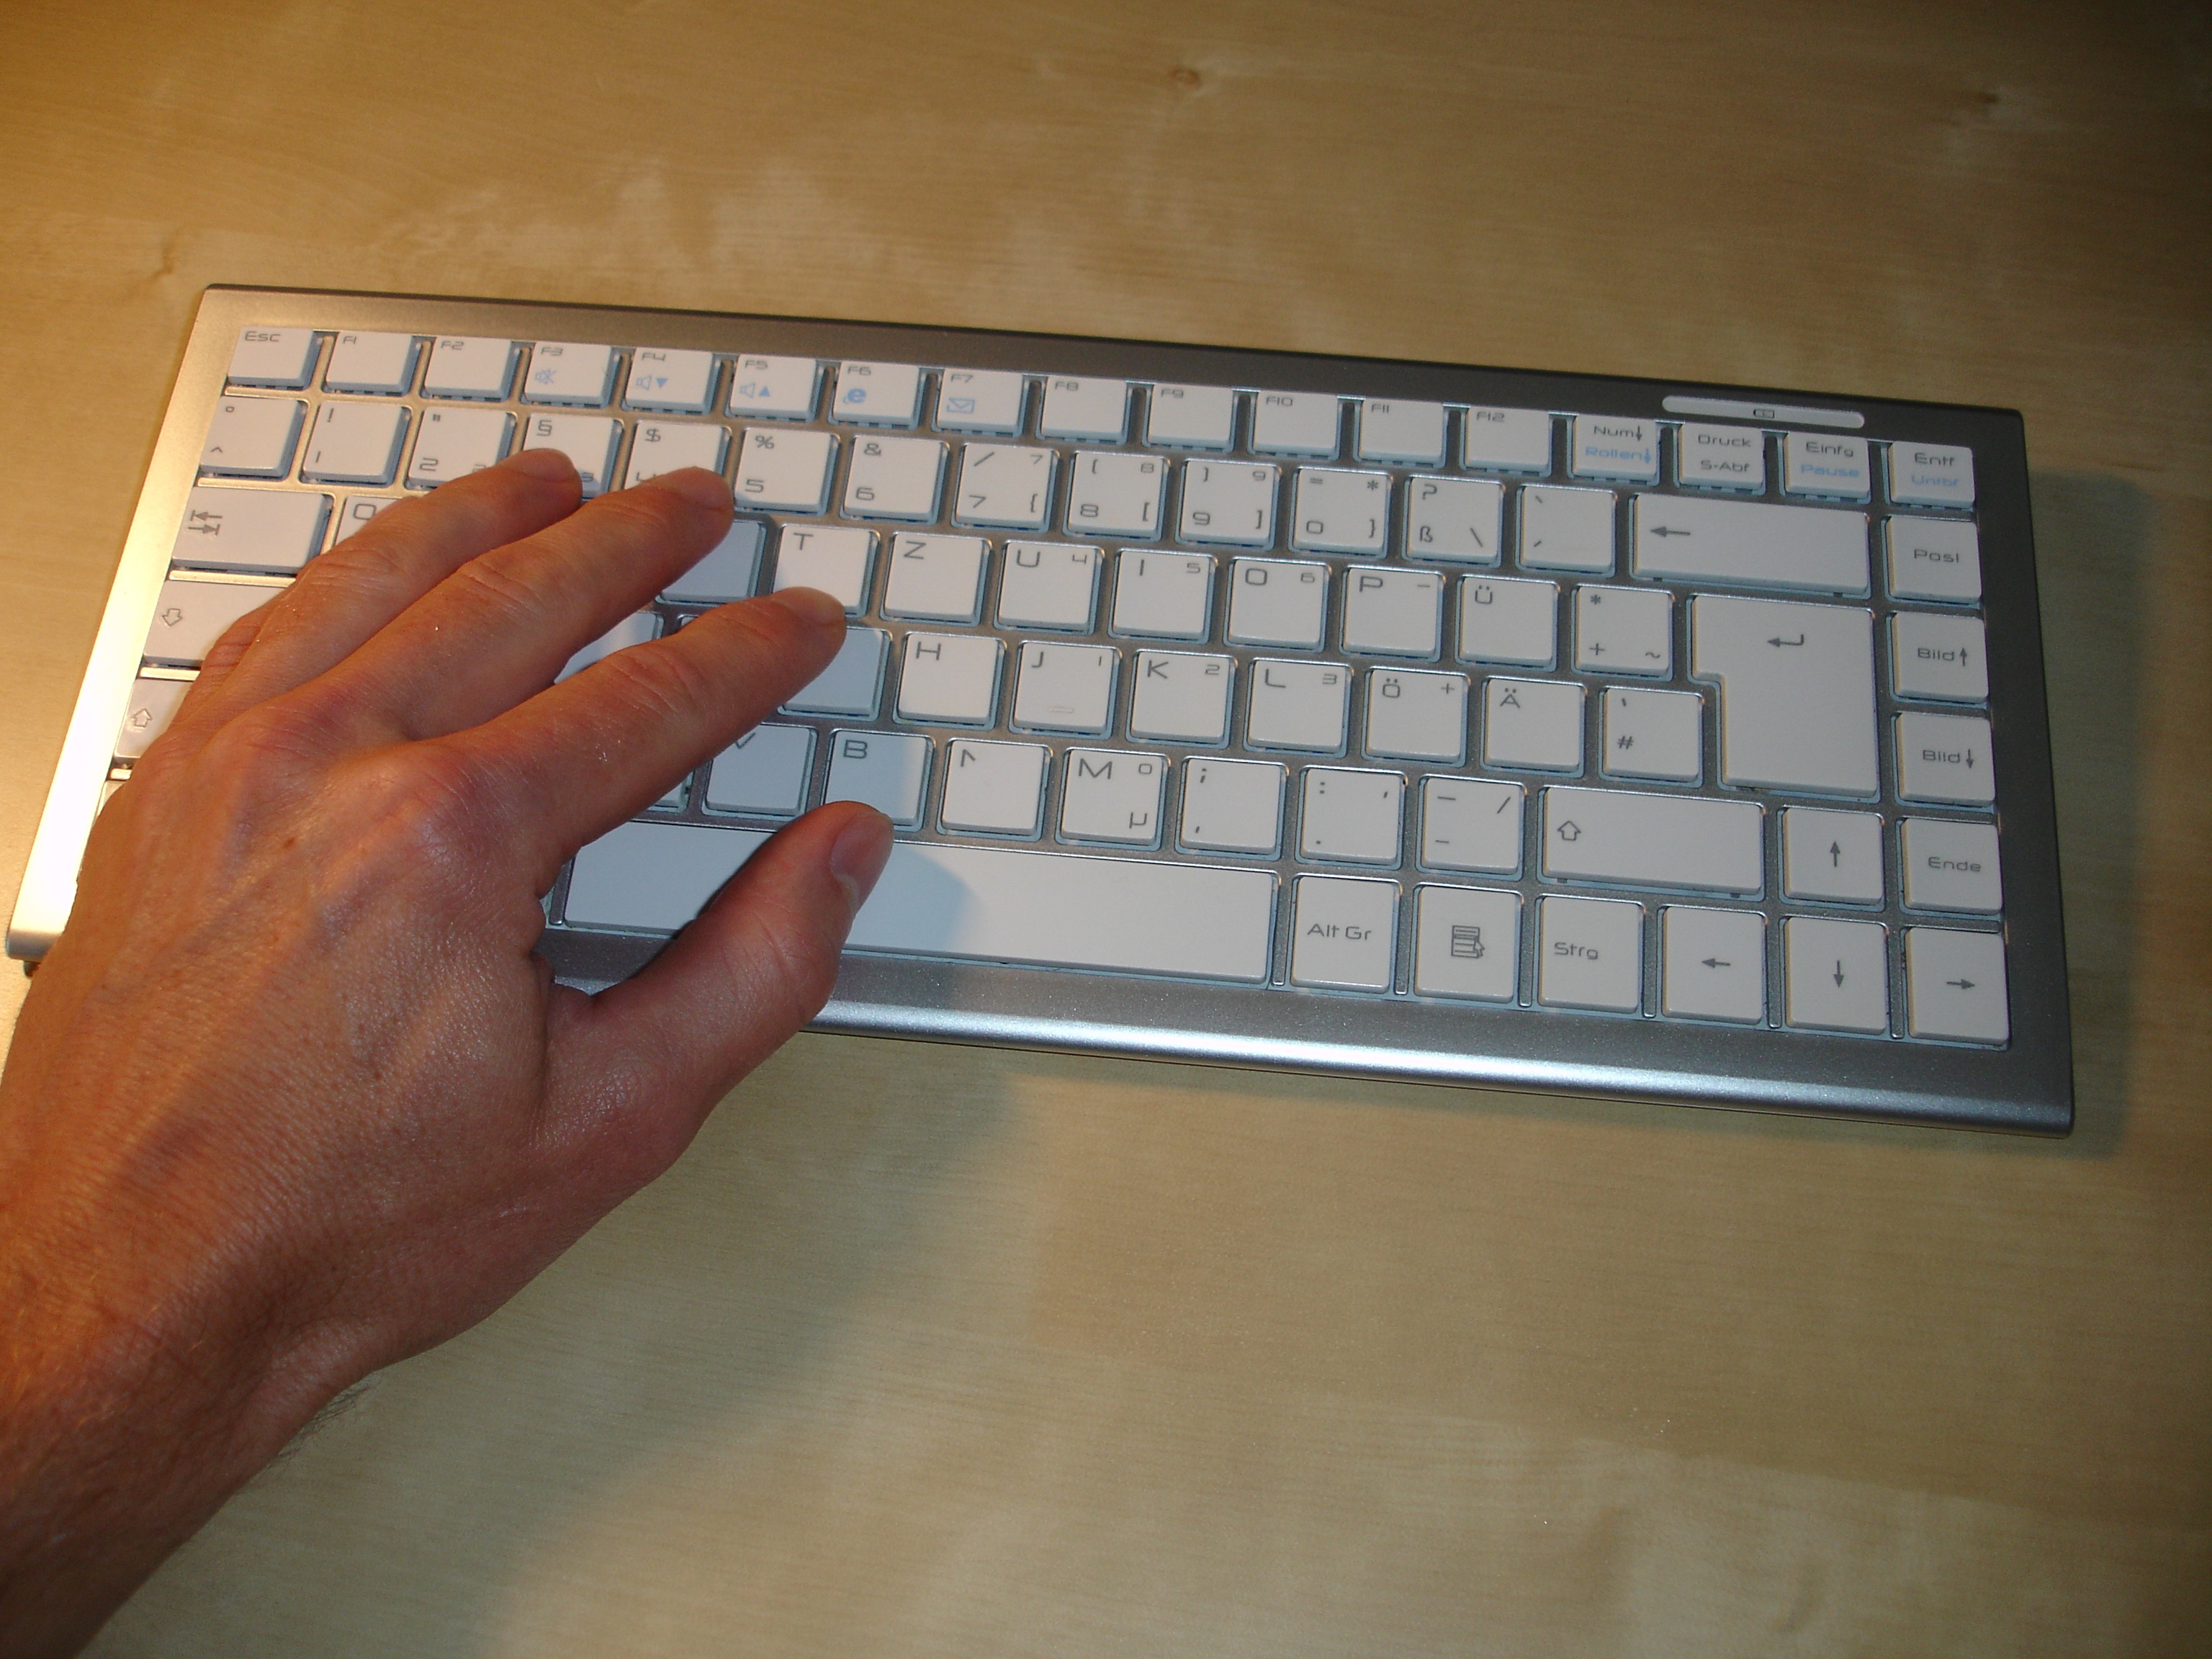
computer, hand, keyboard, technology, white, floor, office, blogging, tap, silver, text, keys, accessories, letters, hardware, pc, input, multimedia, wireless, leave, blog, calculator, portable, peripheral device, computer keyboard, electronic device, musical keyboard